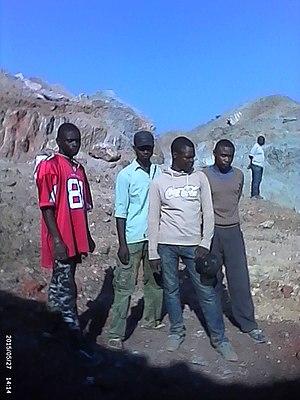
creuseurs de la Mainema Mining Corporation
La Maniema Mining Corporation est une société minière, basée à Lubumbashi en République démocratique du Congo. Elle est sous la directive de Hamuri Bushiri, homme d'affaires congolais depuis 2010.